Langley Mill railway station (Erewash Valley line)

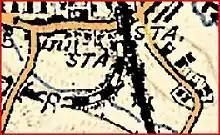
Snip from Nineteenth Century Ordnance Survey map showing two stations. This carried on until at least 1940

The line came into being as competition for the GNR's branch. It was completed as far as Heanor by 1890. It took another five years to reach Langley Mill where it joined a line called the Heanor Goods Branch which actually connected to a Butterley Company line to a group of collieries around Heanor. It then passed along a short tightly curved spur to reach the platform with its own waiting room and toilet. A runaround loop was provided but no means for turning.